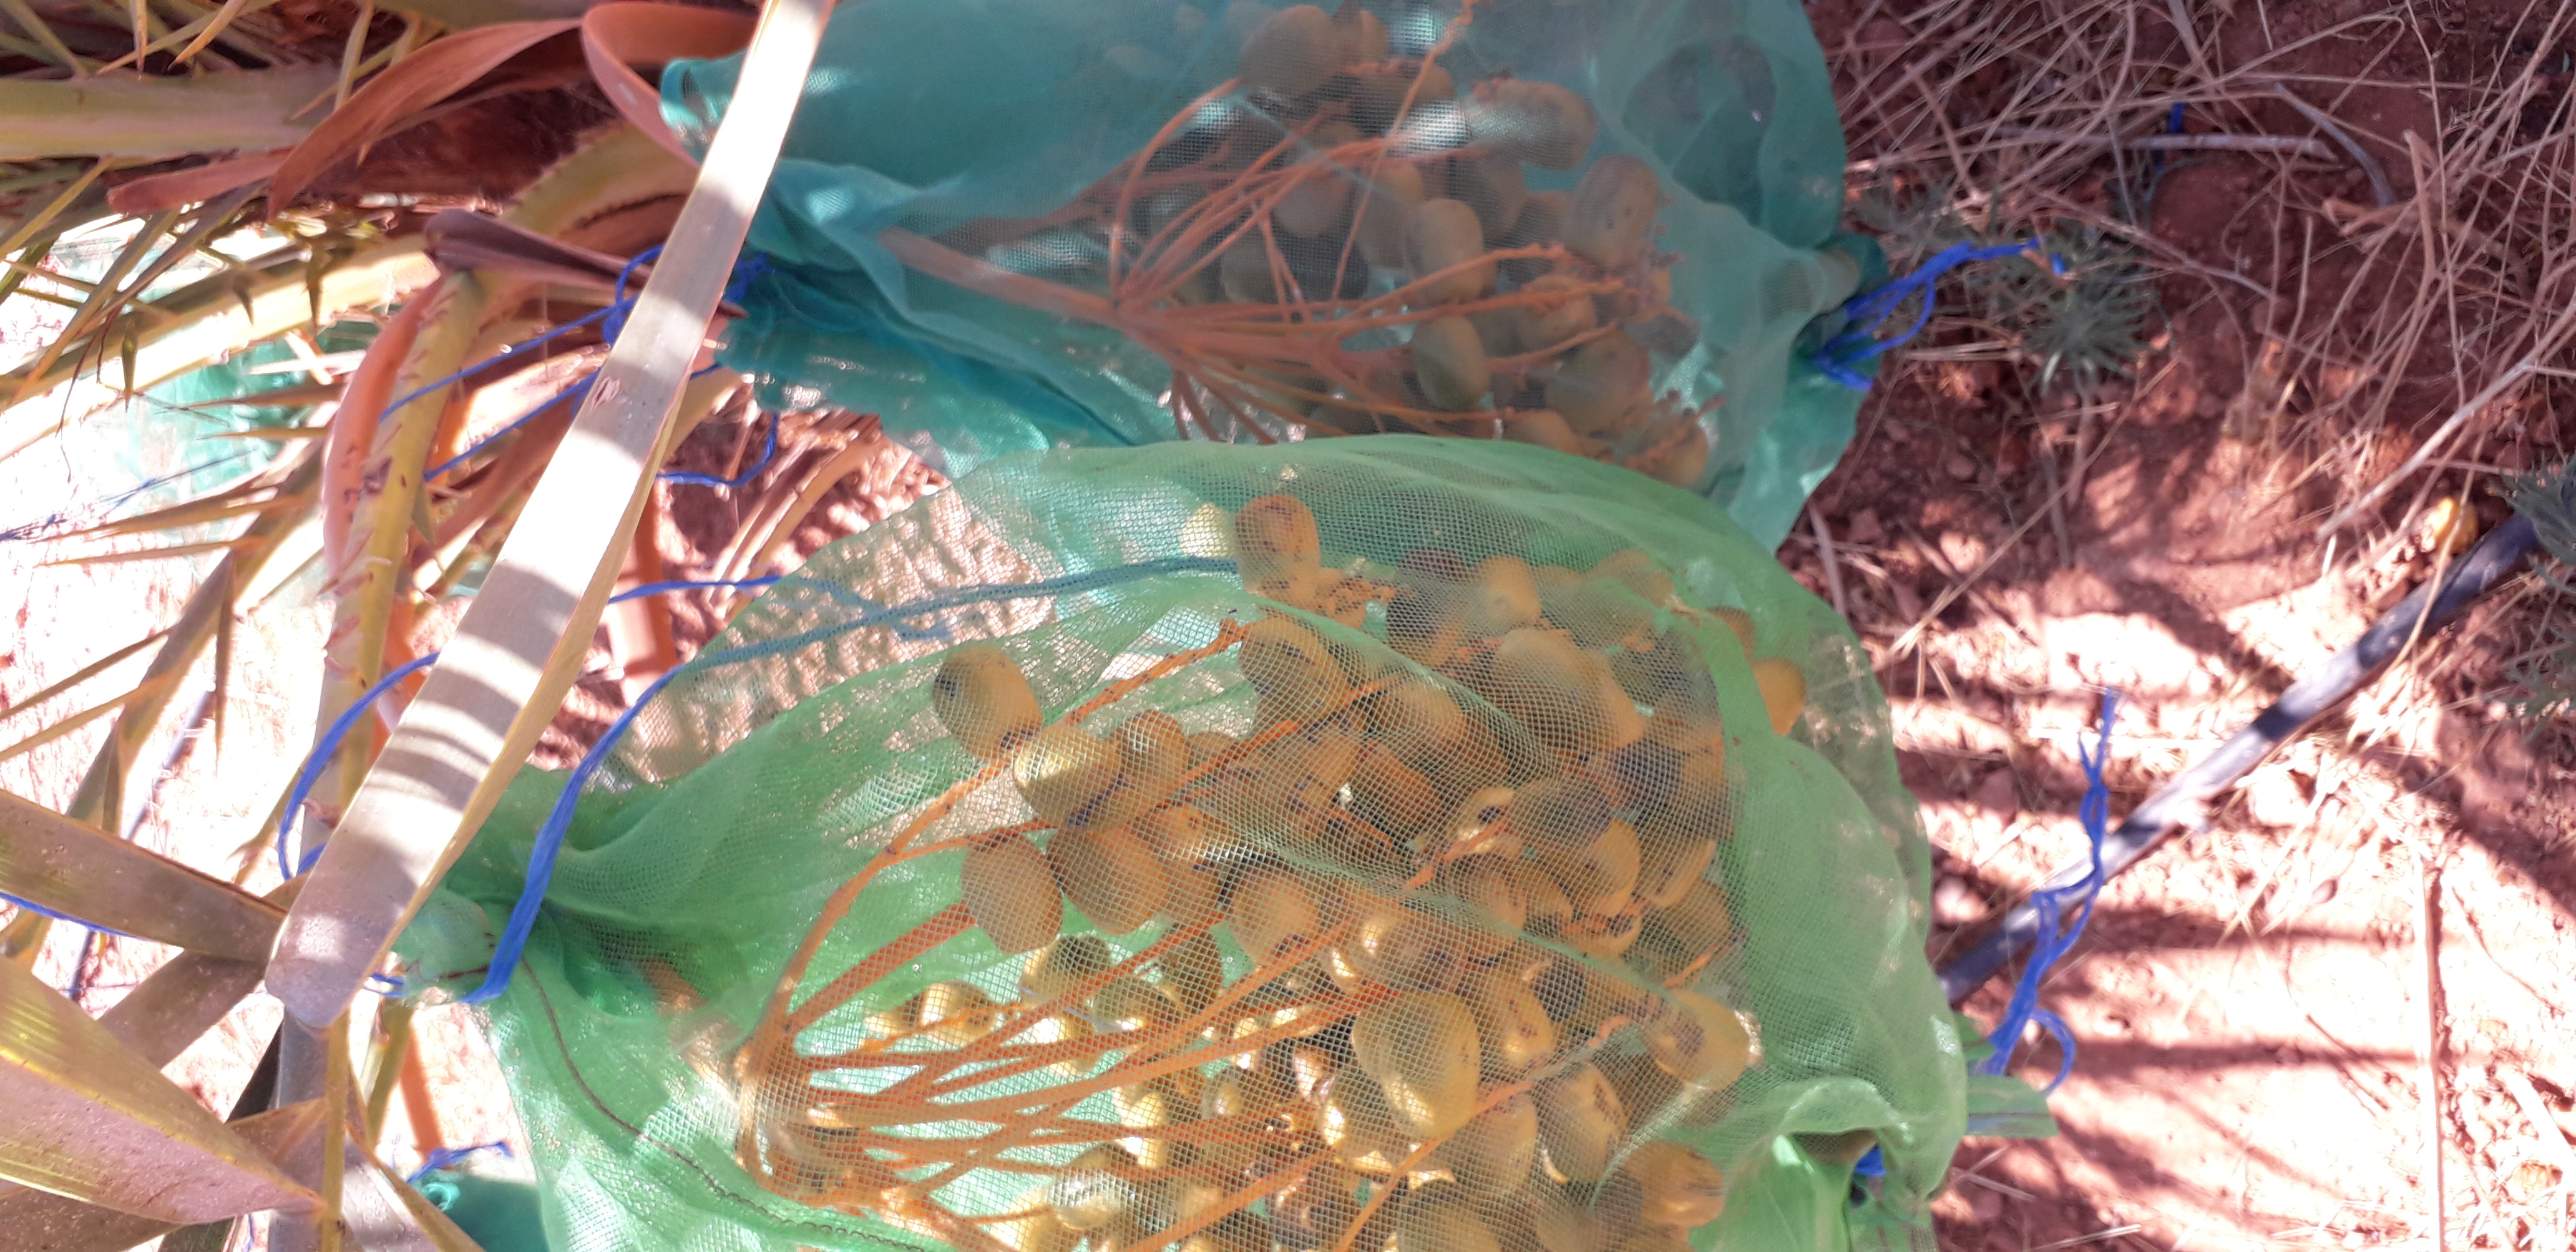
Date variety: Boufagous